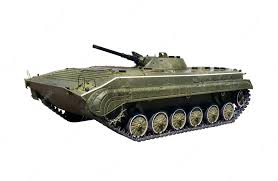
Label: BMP-2